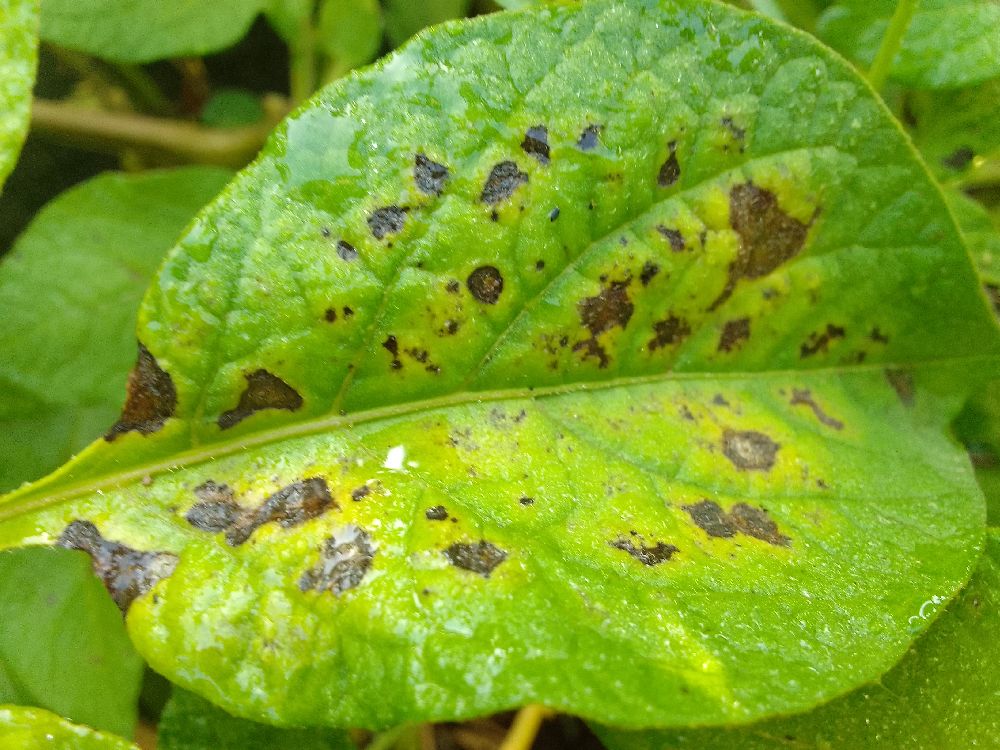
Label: Early blight